California Street Cable Railroad

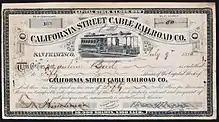
Share of the California Street Cable Railroad Co., issued July 9, 1885.

The remainder of the route to First Avenue would be built as a normal (non-cable) railroad, utilizing a locomotive and single coach rented from the Southern Pacific Railroad. This began service on February 6, 1880. This was replaced with a horsecar after about 1884. This line was transferred to the Ferries and Cliff House Railroad to serve as that company's connection to the city. Cal Cable riders would receive a free transfer to the new line.